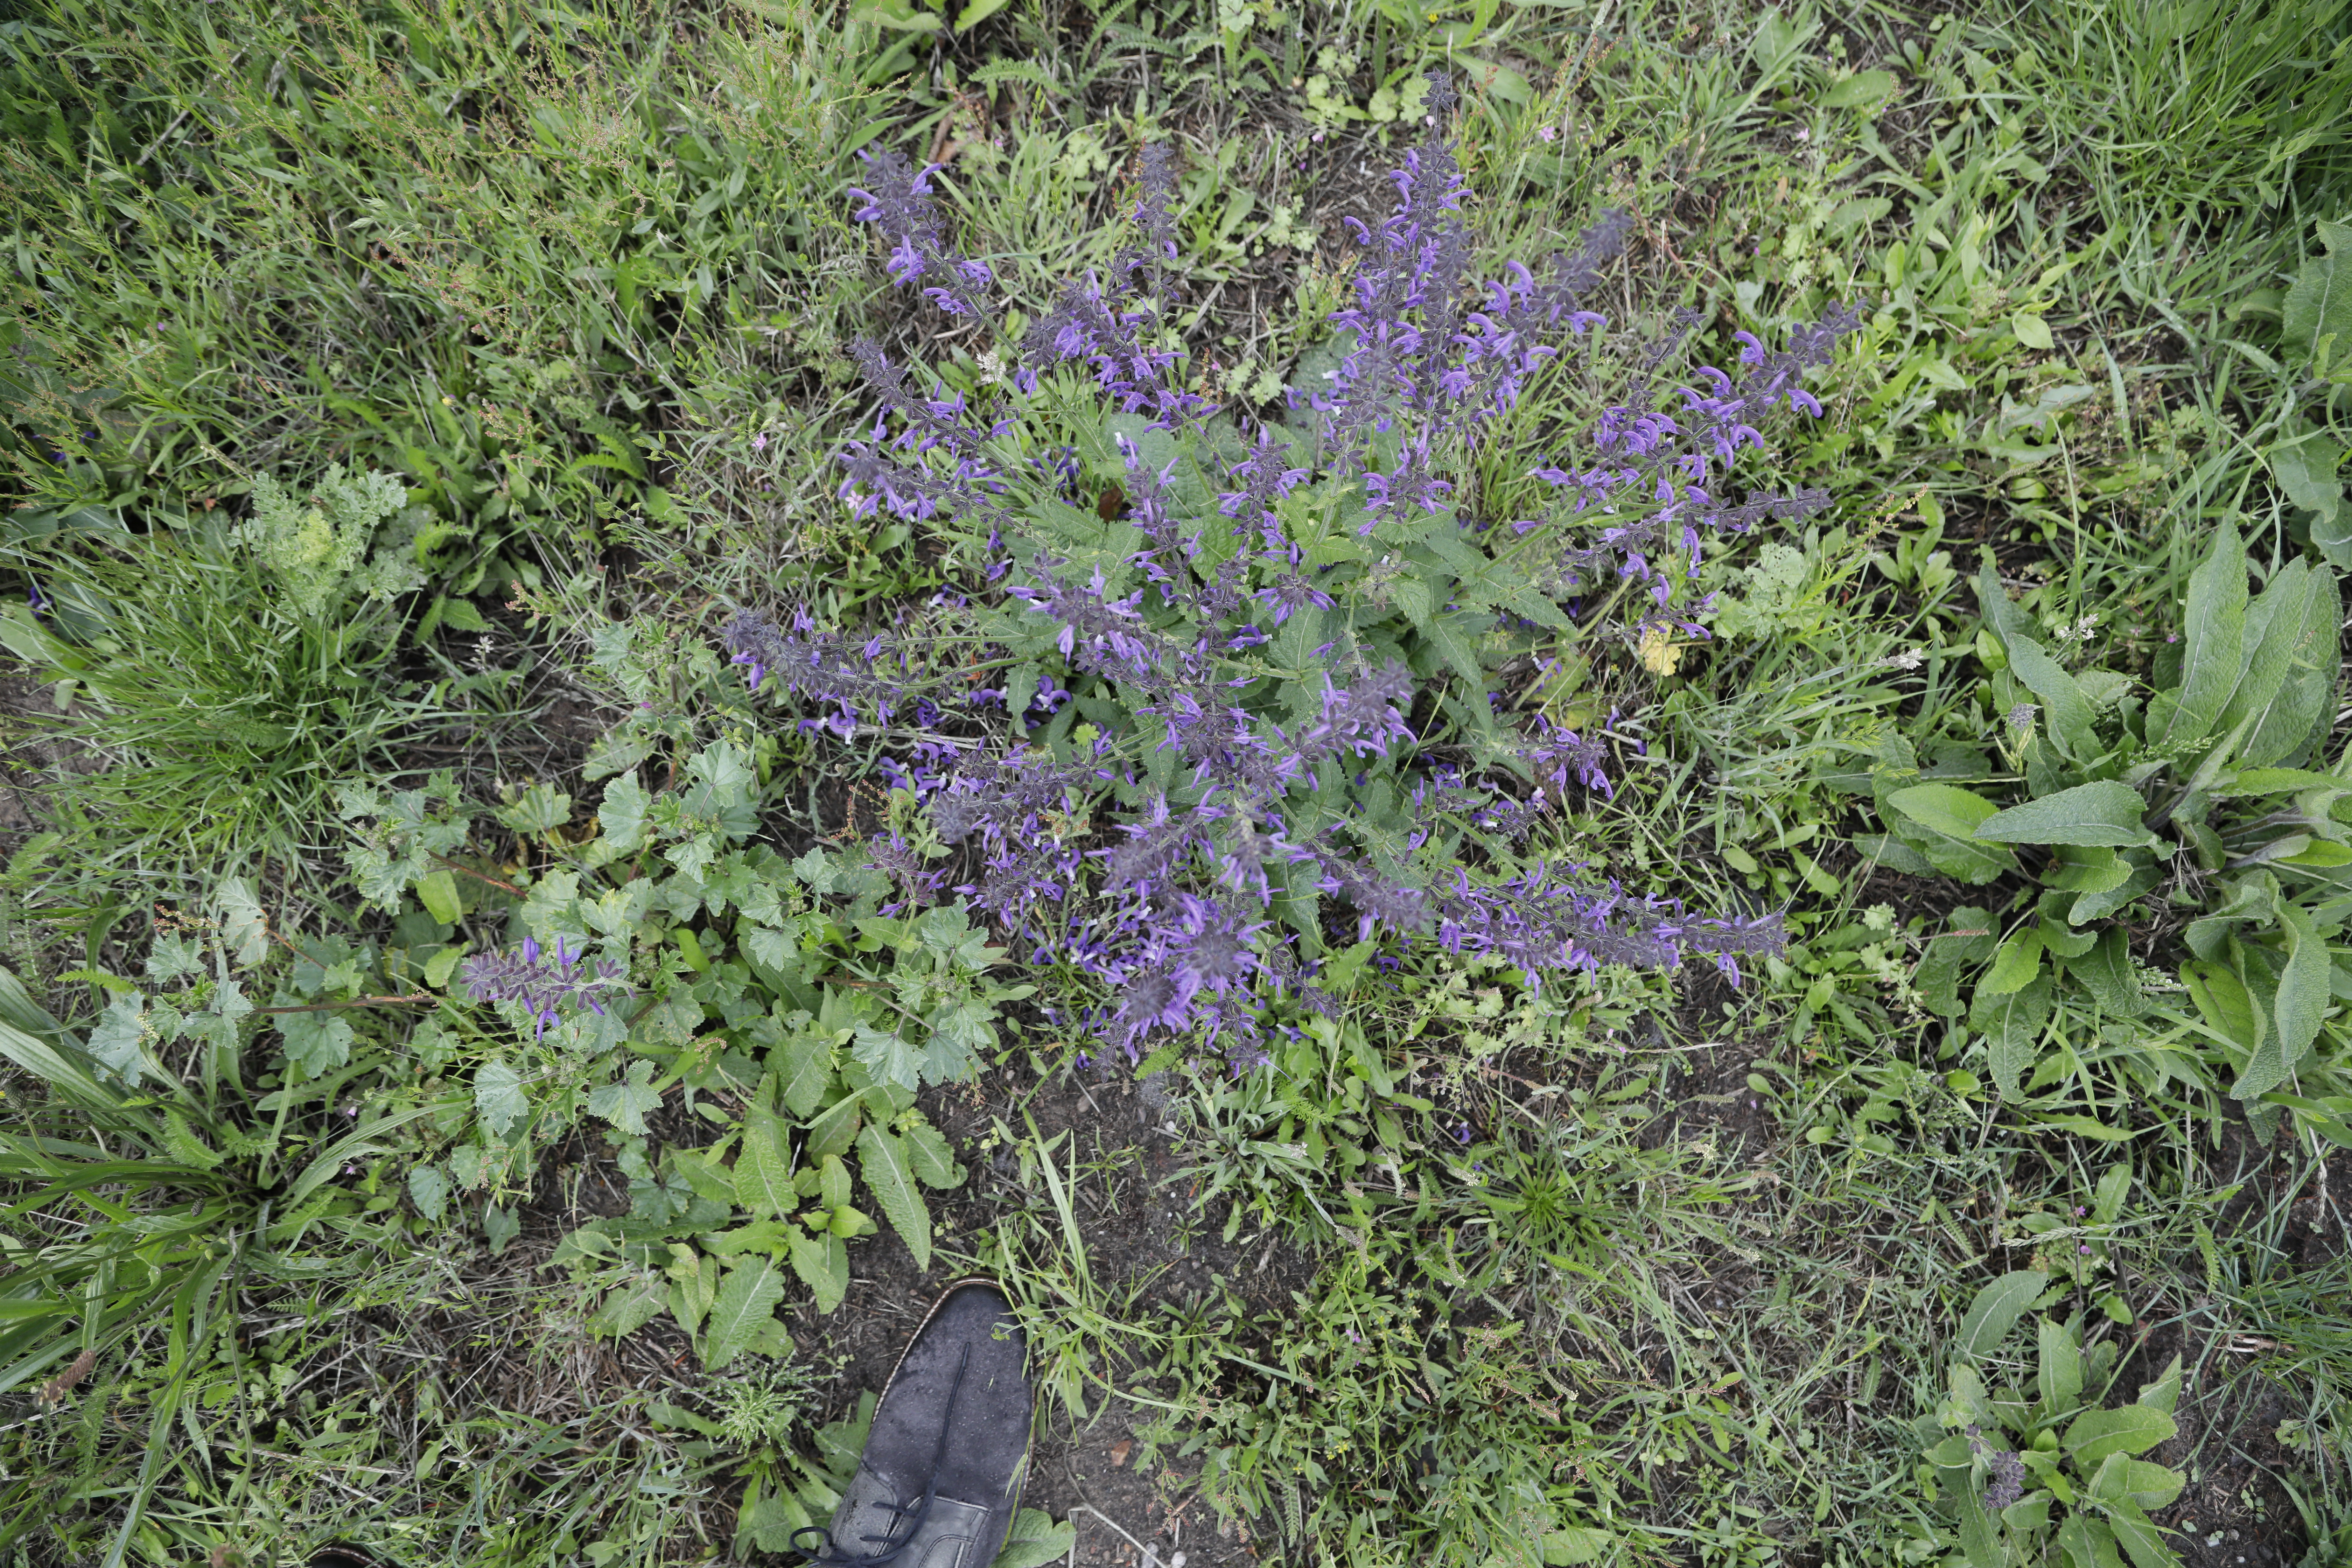
Plant species: Salvia pratensis